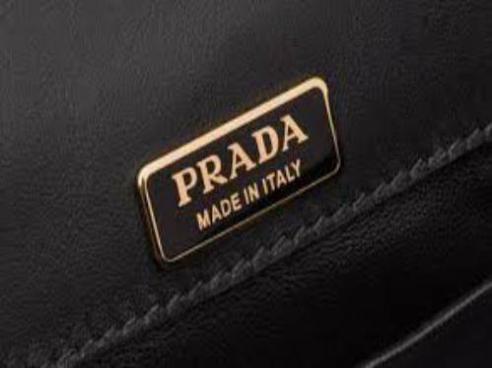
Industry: Clothes